Grain (textile)

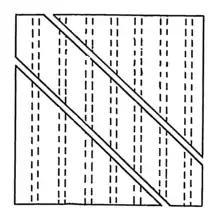
Line art drawing of a bias cut

The bias grain of a piece of woven fabric, usually referred to simply as "the bias", is any grain that falls between the straight and cross grains. When the grain is at 45 degrees to its warp and weft threads it is referred to as "true bias." Every piece of woven fabric has two biases, perpendicular to each other. A garment made of woven fabric is said to be "cut on the bias" when the fabric's warp and weft threads are on one of the bias grains.